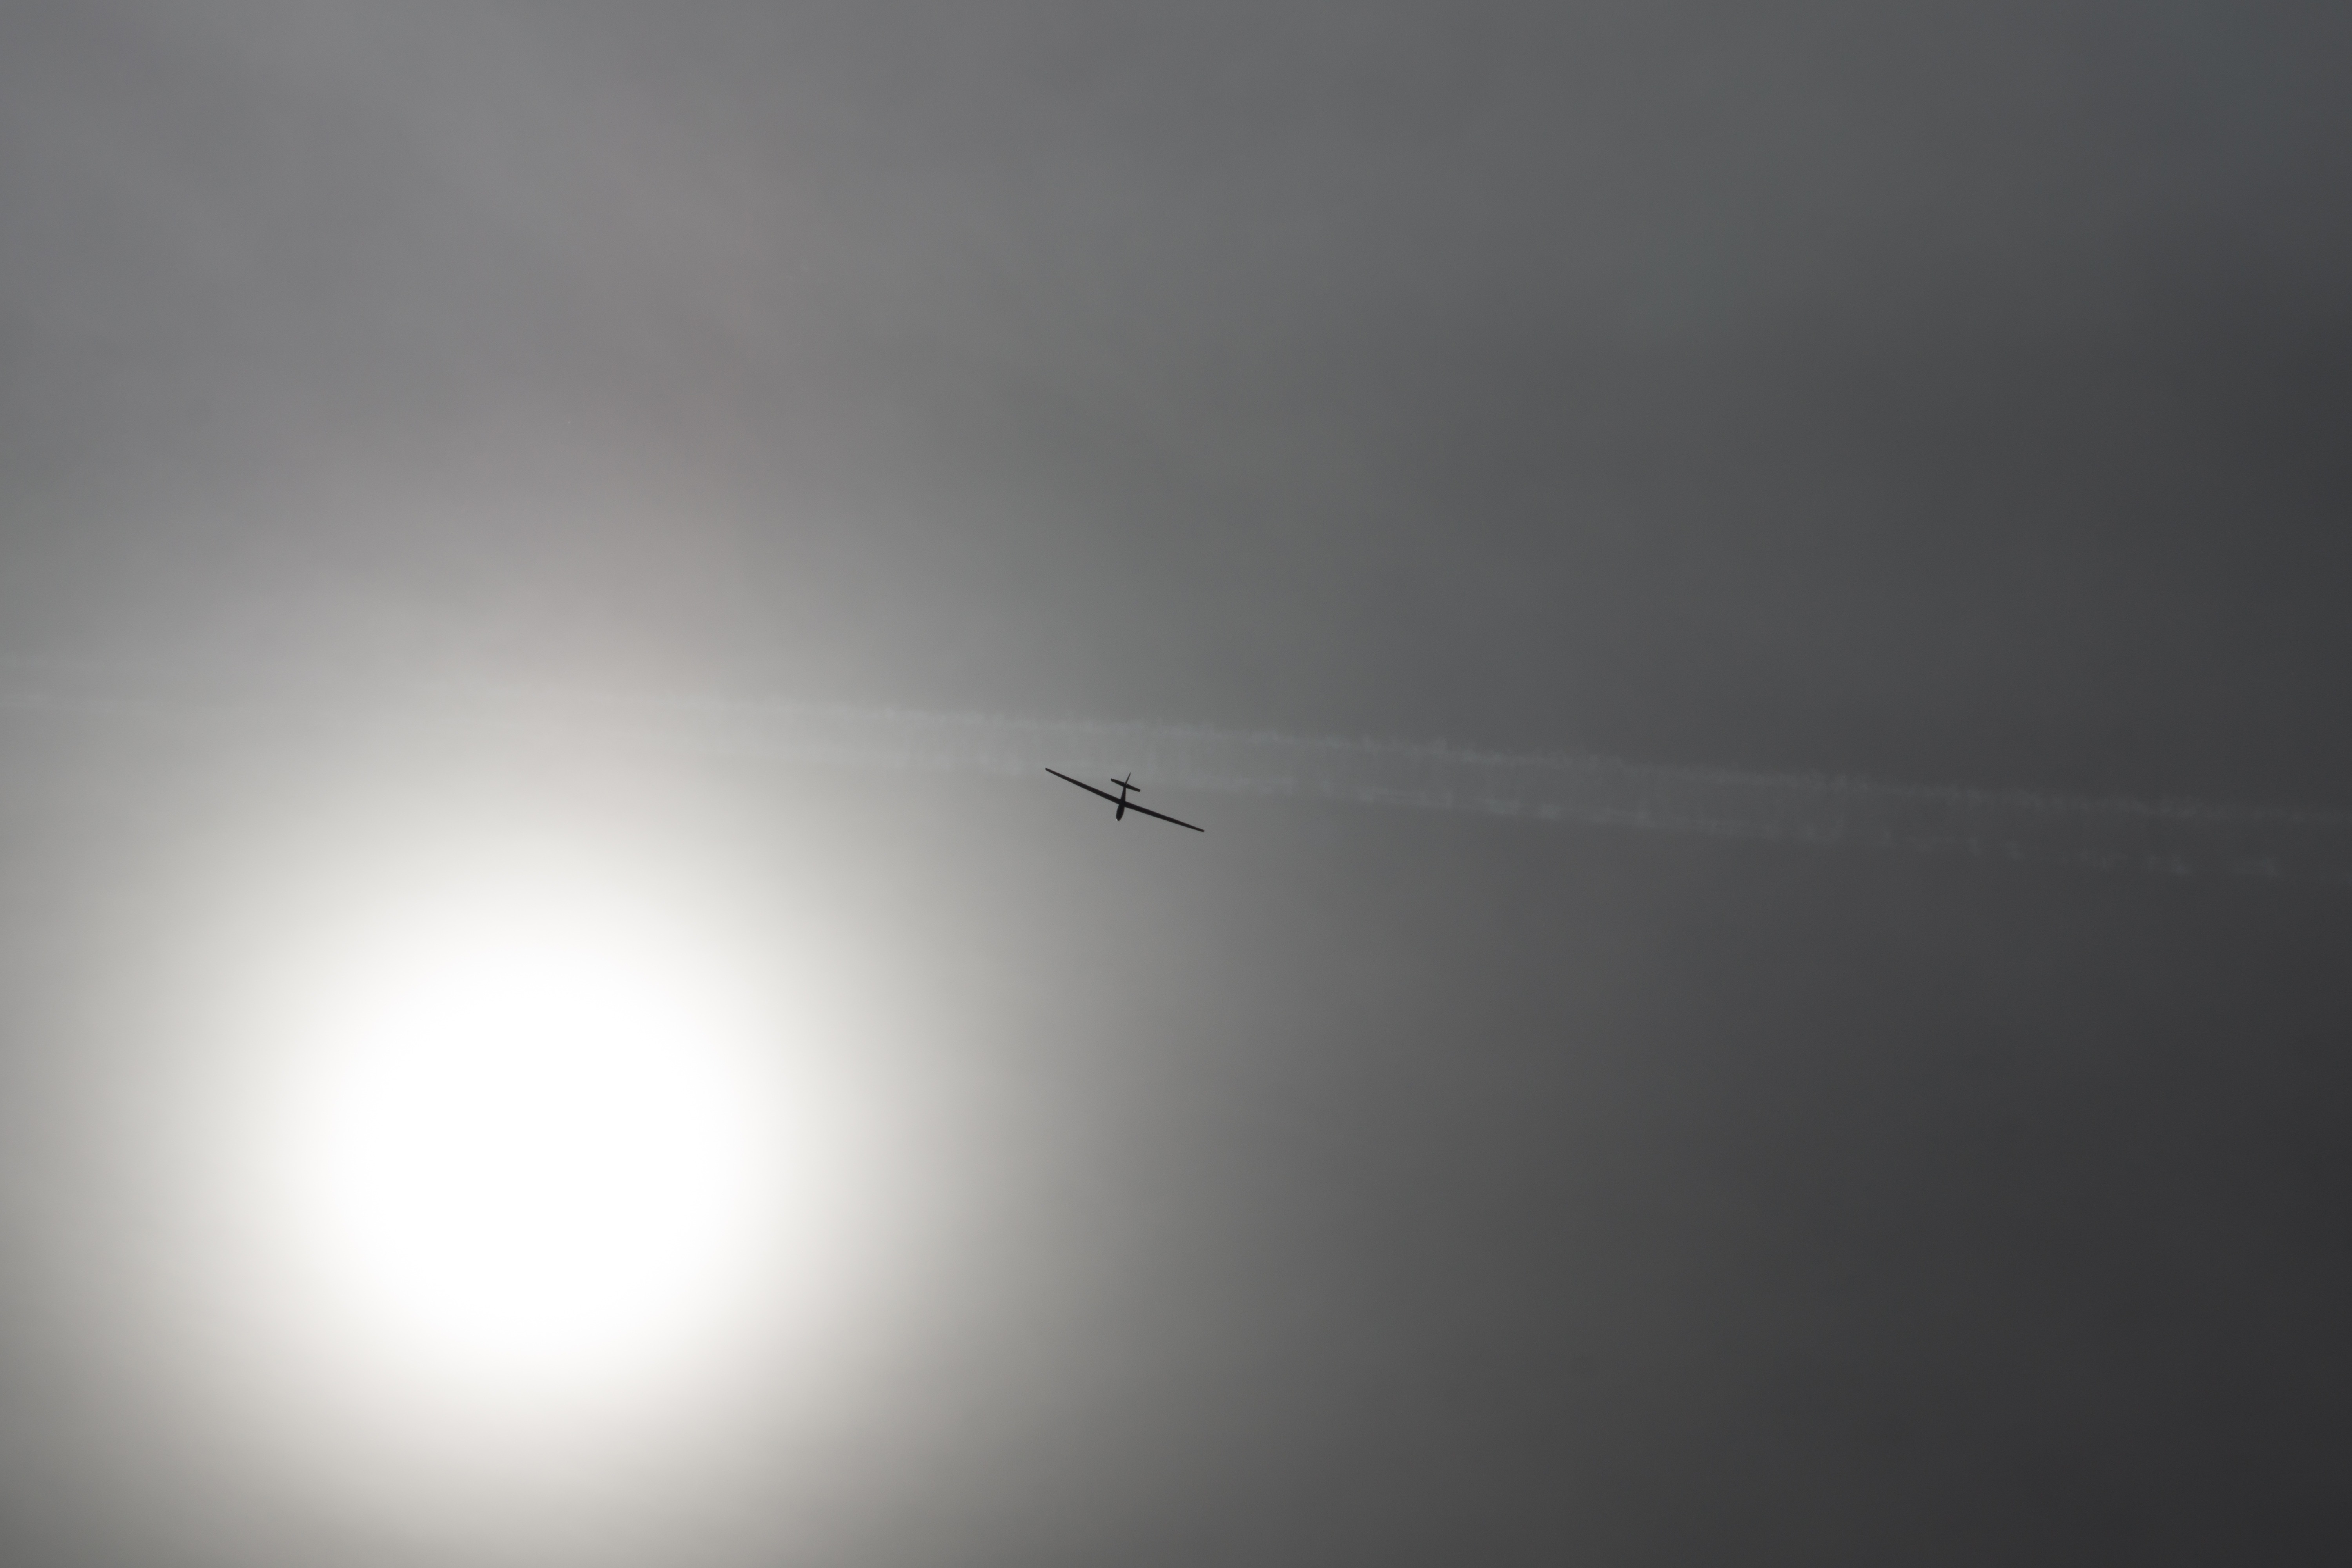
wing, light, sky, white, sunlight, air, atmosphere, alone, fly, line, solo, covered, darkness, freedom, float, moon, glider, gliding, hazy, shape, take off, individually, astronomical object, atmospheric phenomenon, atmosphere of earth